Nikolay Pakhomov

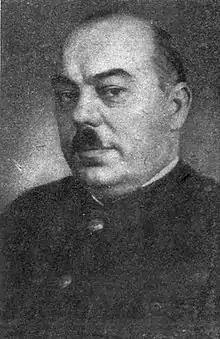

Nikolay Ivanovich Pakhomov (December 1890 – 19 August 1938) was a Soviet politician and government official.